Answer in natural language. Considering the relative positions, where is framed monochromatic wall decor painting with respect to Doorway? Choose between the following options: left or right
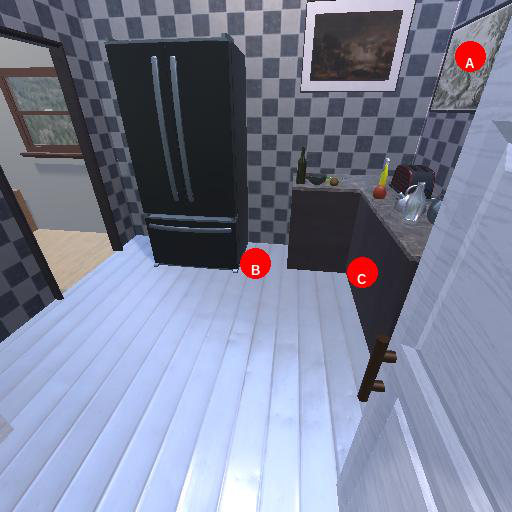
<answer>right</answer>